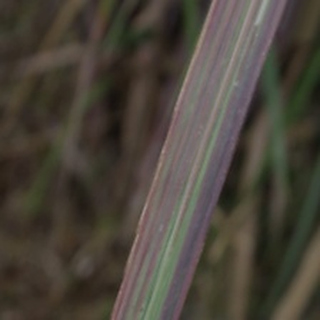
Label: sugarcane_bacterial_blight